Taft Cardinals

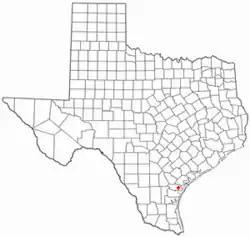
Taft, Texas location

While the 1938 Taft Cardinals franchise is not referenced as being an official affiliate of the St. Louis Cardinals, the Taft roster was filled almost exclusively with St. Louis Cardinals' affiliate players and the franchise used the corresponding moniker. On March 23, 1938, the St. Louis Cardinals were fined for having multiple minor league team affiliates in certain leagues and 74 Cardinal minor league players were declared free agents in the ruling by baseball commissioner Kenesaw Mountain Landis. The Cardinals and minor league teams involved were also fined for not notifying Landis of existing "working agreements". Taft player Jack Creel was future St Louis Cardinals player and was channeled in 1939 with Fats Dantonio from Taft to the St. Louis Cardinals' affiliate New Iberia Cardinals. Taft Cardinals player Charles Flash played for St. Louis Cardinals' affiliates in both 1937 and 1939 and numerous other Taft teammates had played for 1937 Cardinals' affiliates before joining the Taft roster. Nearly all other 1938 Taft Cardinal players who continued to play minor league baseball in 1939, continued their careers with 1939 St. Louis Cardinals' affiliate teams. Manager John Morrow went on to manage the Johnson City Cardinals, who were a St. Louis Cardinals affiliate.